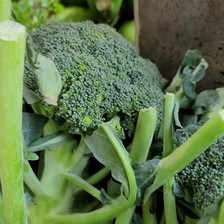
Label: others